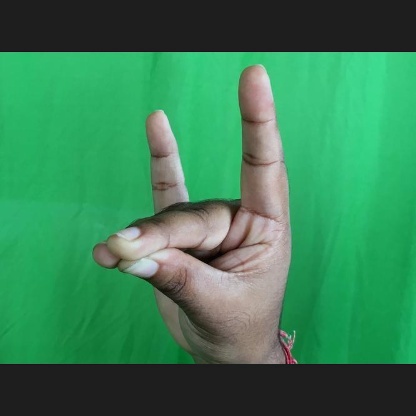
Mudra: Simhamukham